What It Means When a Man Falls from the Sky

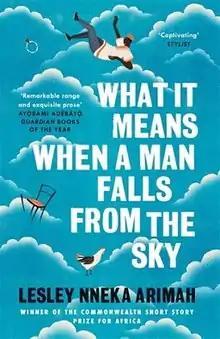
First edition (UK)

What It Means When a Man Falls from the Sky is a collection of short stories by Nigerian writer Lesley Nneka Arimah, initially published in April 2017 by Riverhead Books and Tinder Press (UK), then republished in Nigeria by Farafina Books in November 2017.